Gaston (comics)

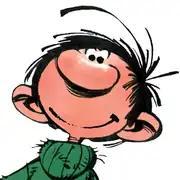
Delaf approached Franquin's drawing style and was asked to work on a new Gaston album in 2021

For an anniversary album of sixty years of Gaston in 2016, Canadian illustrator Delaf illustrated the cover and drew a gag. This was so well received that he was asked to work on a completely new album. In 2023, 26 years after Franquin's death, the new album Gaston 22: Le Retour de Lagaffe! was released.